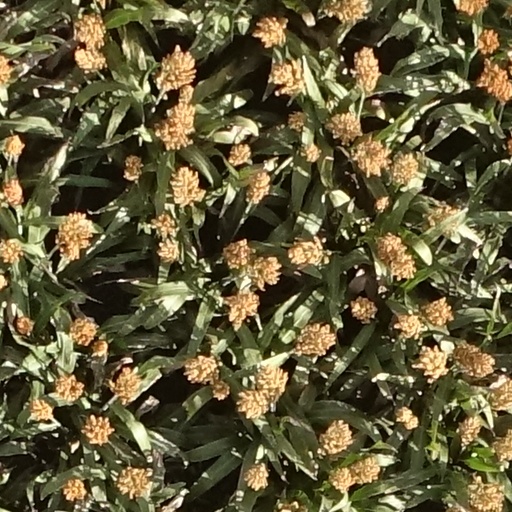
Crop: sorghum